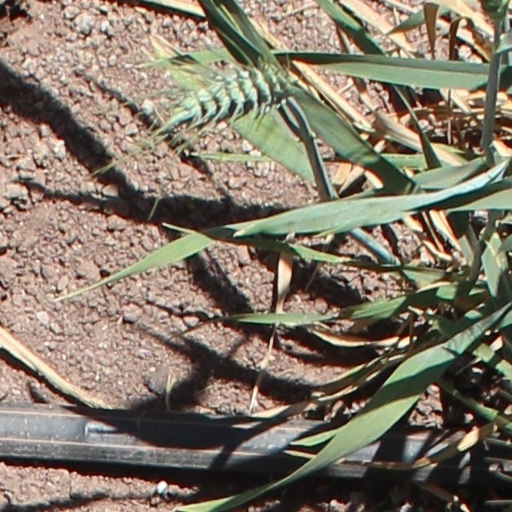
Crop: wheat